Schleicher ASG 32

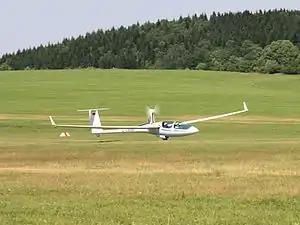
An ASG 32 Mi taking off under own power

The ASG 32 is a Two Seater Class glider manufactured by Alexander Schleicher. The prototype had its maiden flight in Poppenhausen on 31 May 2014. Deliveries began in 2015.